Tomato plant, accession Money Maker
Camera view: bottom (45 deg); turntable rotation: 210 degrees
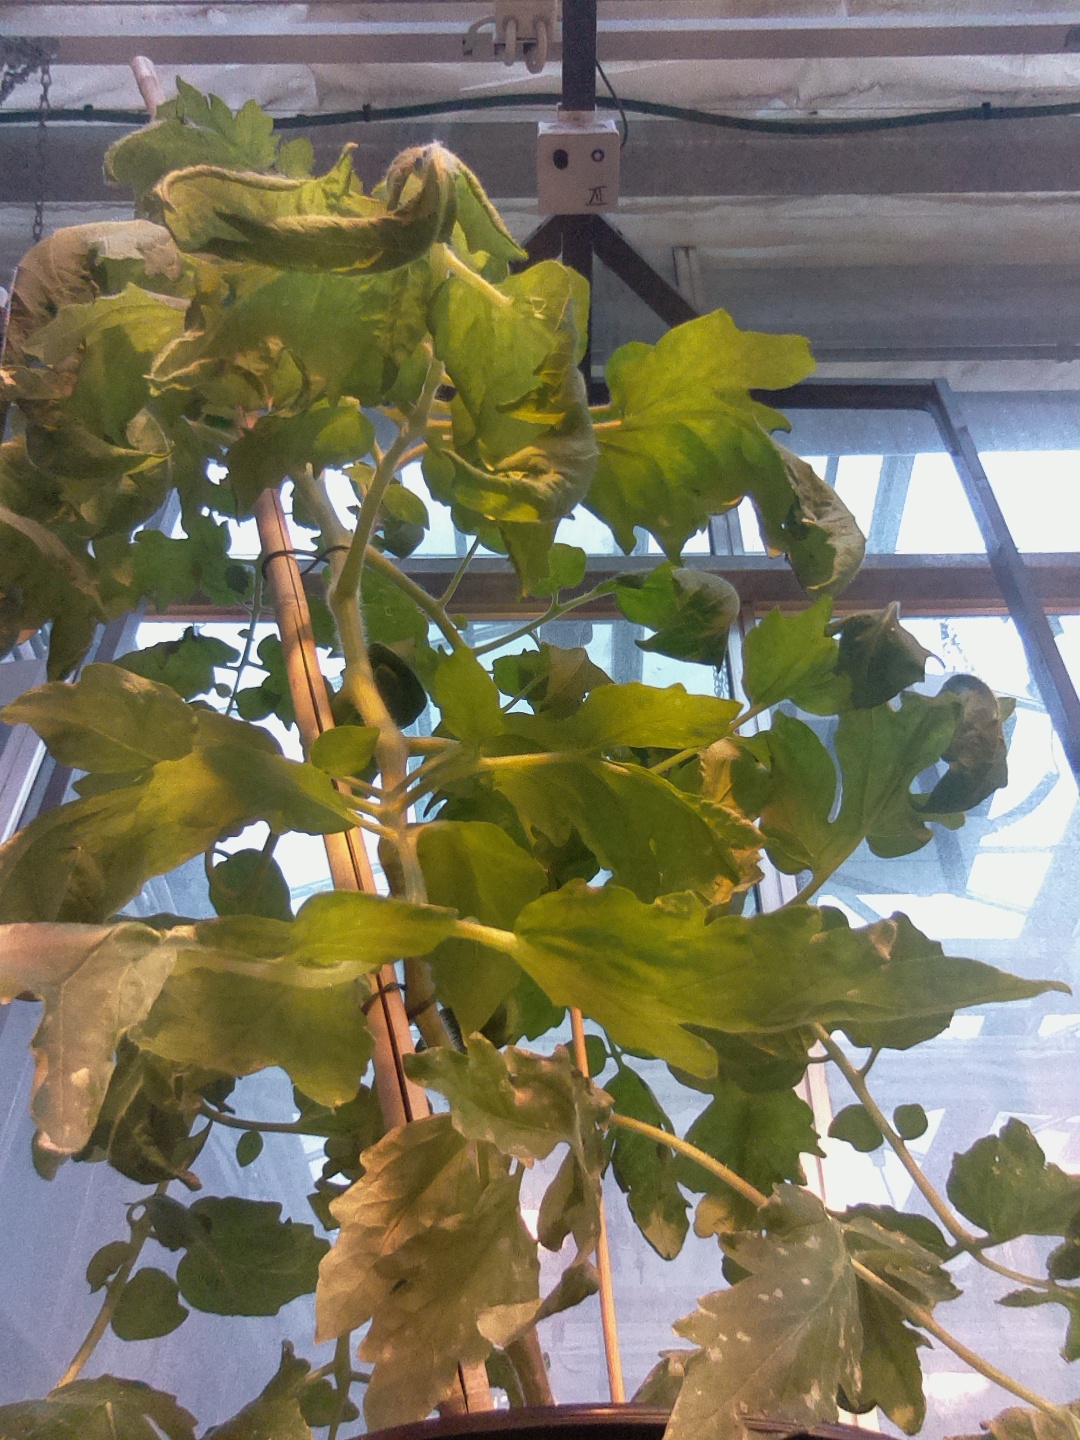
BBCH growth stage 60: First flowers open